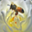
Label: bee